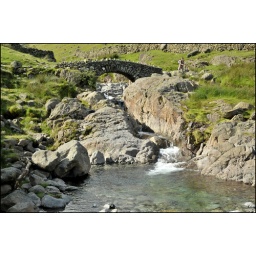
Crystal clear water and great weather in England's wettest place!